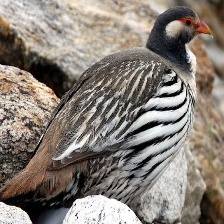
Species: SNOW PARTRIDGE
Scientific name: LERWA LERWA
ImageNet parent category: partridge